Wolframs-Eschenbach

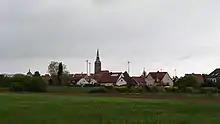
Wolframs-Eschenbach from South-East

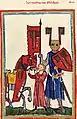
Wolfram von Eschenbach, Author's image as a knight in the Codex Manesse

The place was first documented as "Eschelebach" in the period between 1057 and 1075. The place name is derived from the water body of the same name, whose defining word is ash ("Esche" in German). In 1309, the form "Obern-Eschembach" was attested to distinguish it from nearby places of the same name (Mitteleschenbach, Untereschenbach).